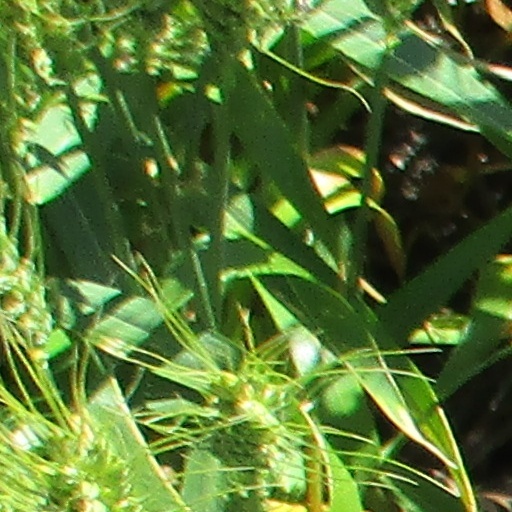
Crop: wheat